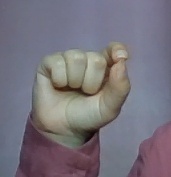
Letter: fa